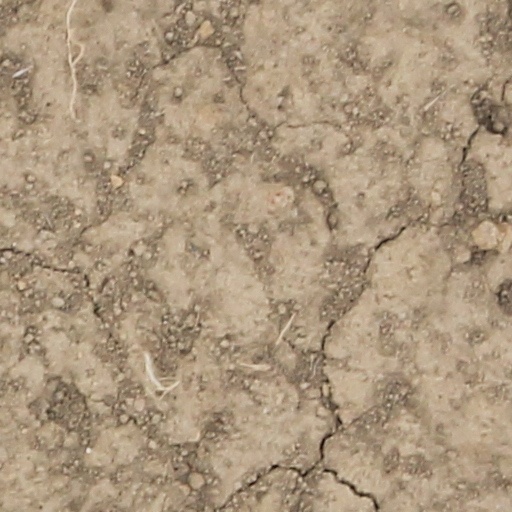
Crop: wheat